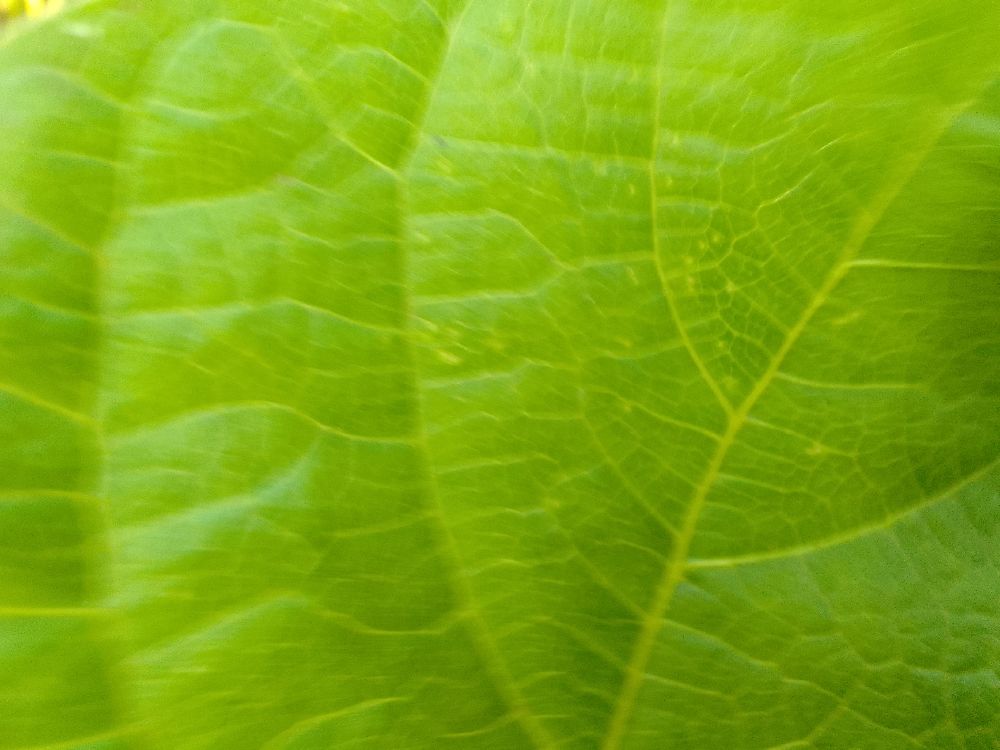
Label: healthy